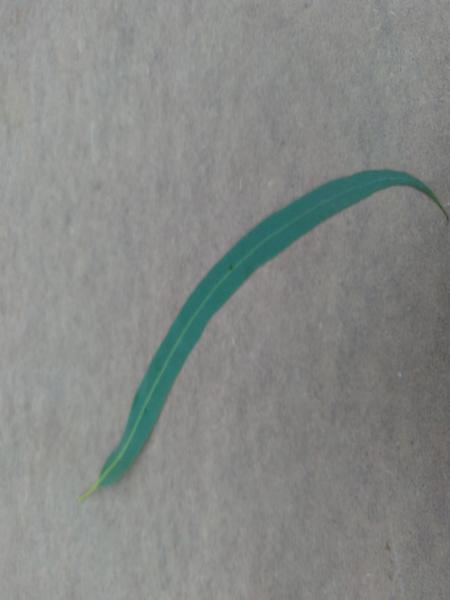
Plant: Eucalyptus